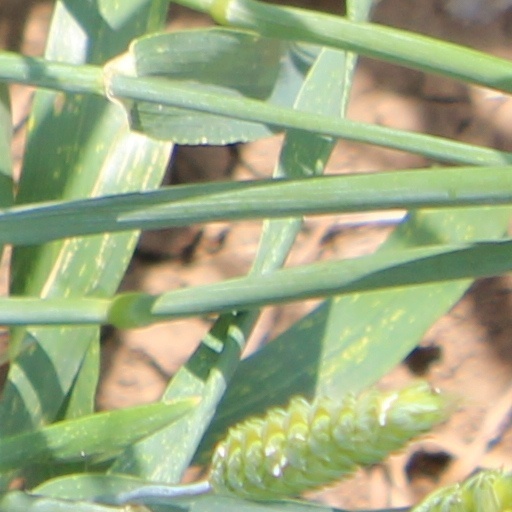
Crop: wheat